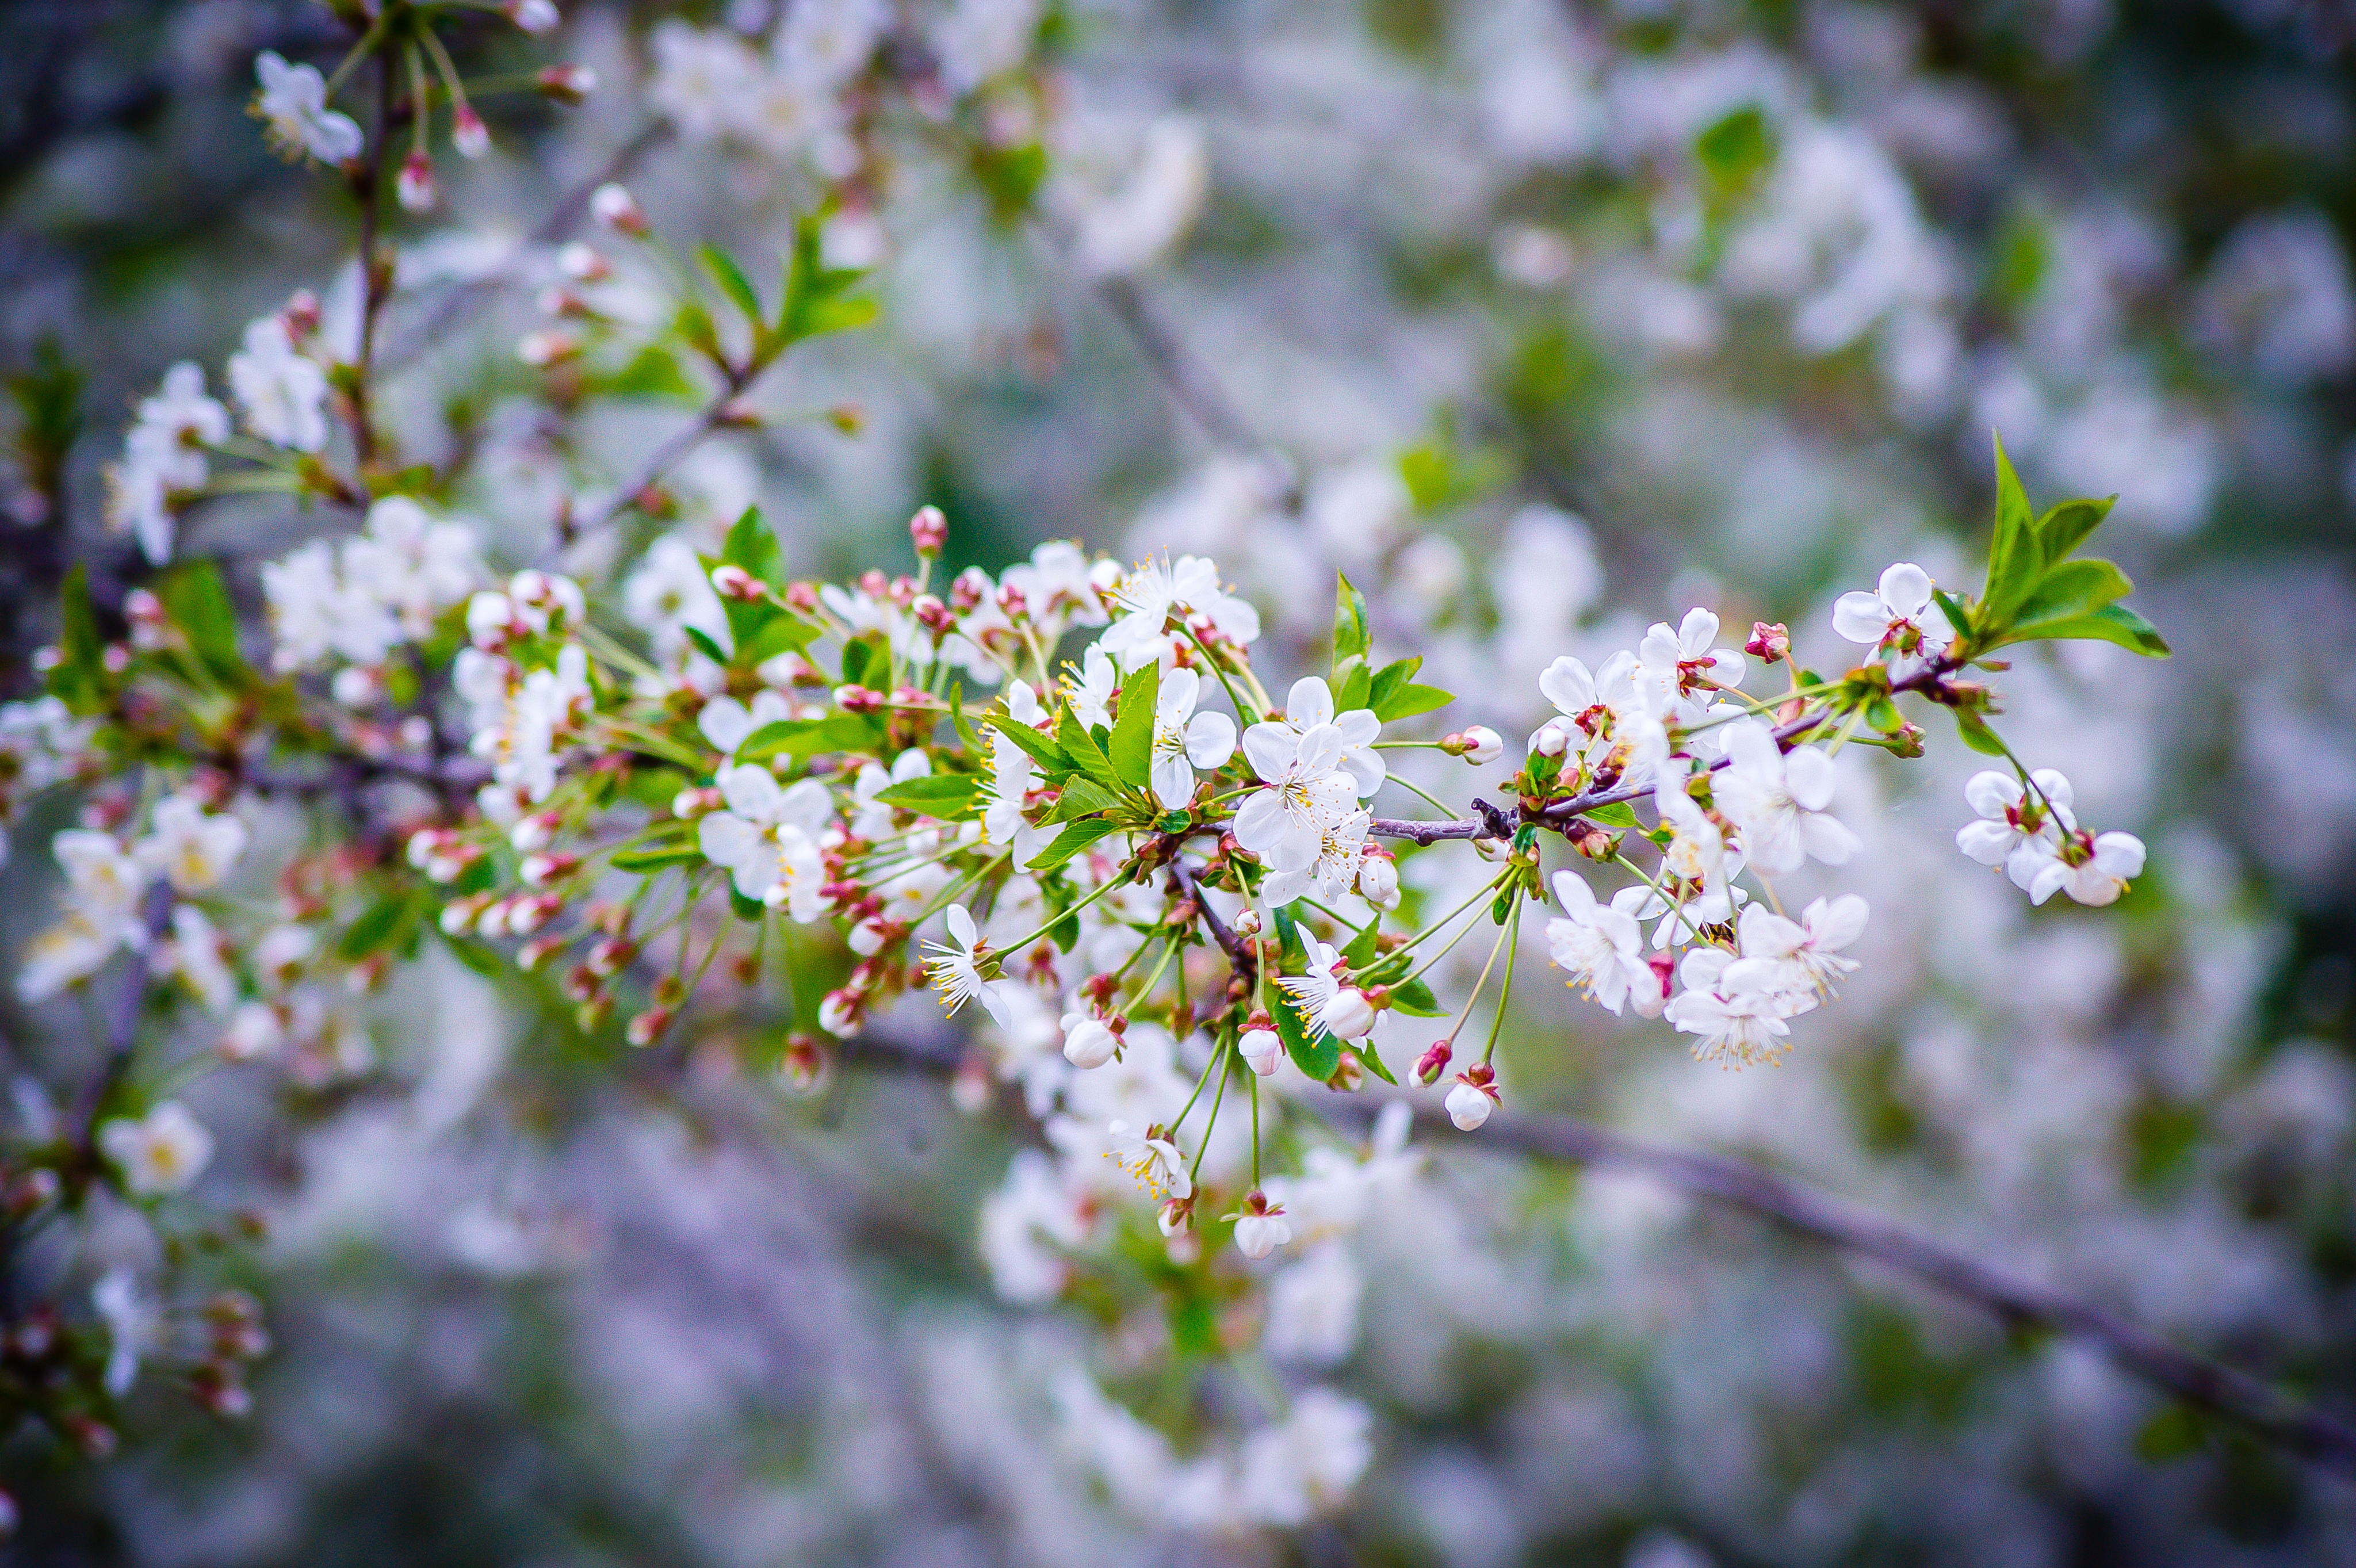
tree, nature, branch, blossom, plant, fruit, leaf, flower, bloom, food, spring, green, produce, botany, flora, cherry blossom, shrub, sakura, cherry, macro photography, white flowers, prunus spinosa, flowering plant, cherry blossoms, land plant